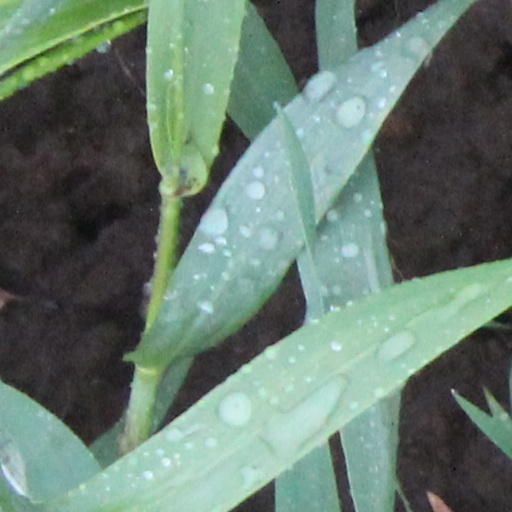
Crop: wheat